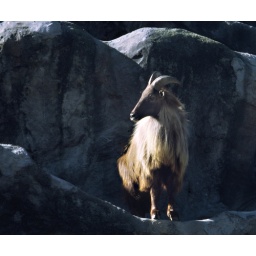
A mountain goat in his environment. Taronga Park Zoo. Sydney, New South Wales.